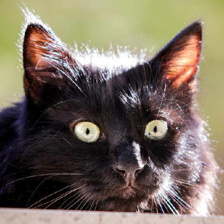
Label: animals